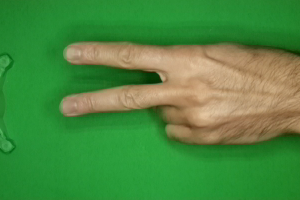
Label: scissors